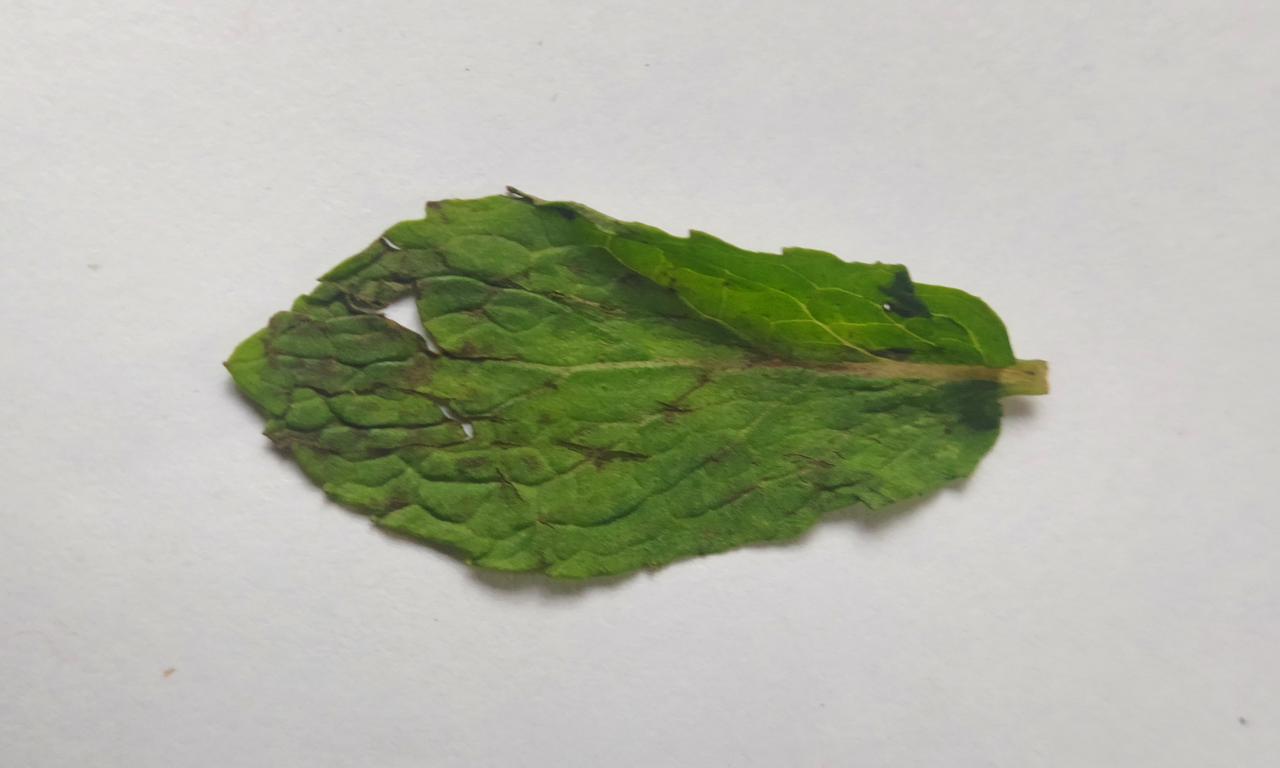
Label: Spoiled